SS J. H. Sheadle

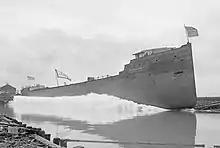
Launch of "J. H. Sheadle"

The "Sheadle" was built by the Great Lakes Engineering Works of Ecorse, Michigan, for the Grand Island Steamship Company of Cleveland, Ohio. She was launched on September 29, 1906, as hull #22. She was powered by a 1,665-horsepower triple-expansion steam engine and fueled by two Scotch marine boilers. She had a length of 550 feet, a beam of 56 feet and a height of 31 feet. On November 6, 1913, the "Sheadle" was downbound from Fort William to Erie, Pennsylvania. On that same day the "Sheadle" met up with another downbound freighter, the Canadian steamer James Carruthers off the shores of Georgian Bay. The "Carruthers" entered Lake Huron with the "Sheadle" behind her. They could see the lights of the "Carruthers" until she made a port turn to keep her south of Great Duck Island and on a strait line to Georgian Bay. The Sheadle grounded at Bar Point just below Amherstburg, Ontario, after suffering some storm damage. She remained grounded for about 5.2 hours, after which she managed to free herself. She finally arrived in Erie, Pennsylvania, on November 12.